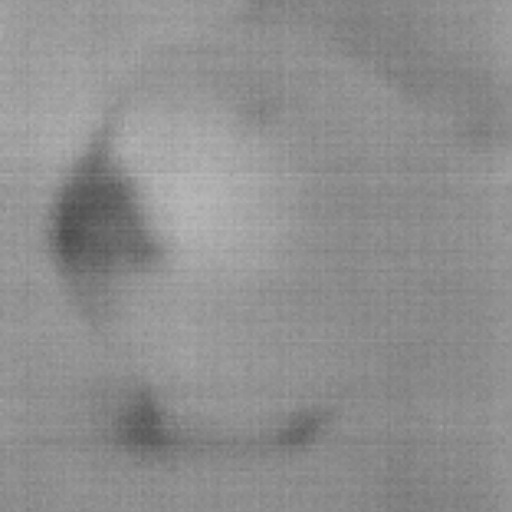
Label: Major Defect